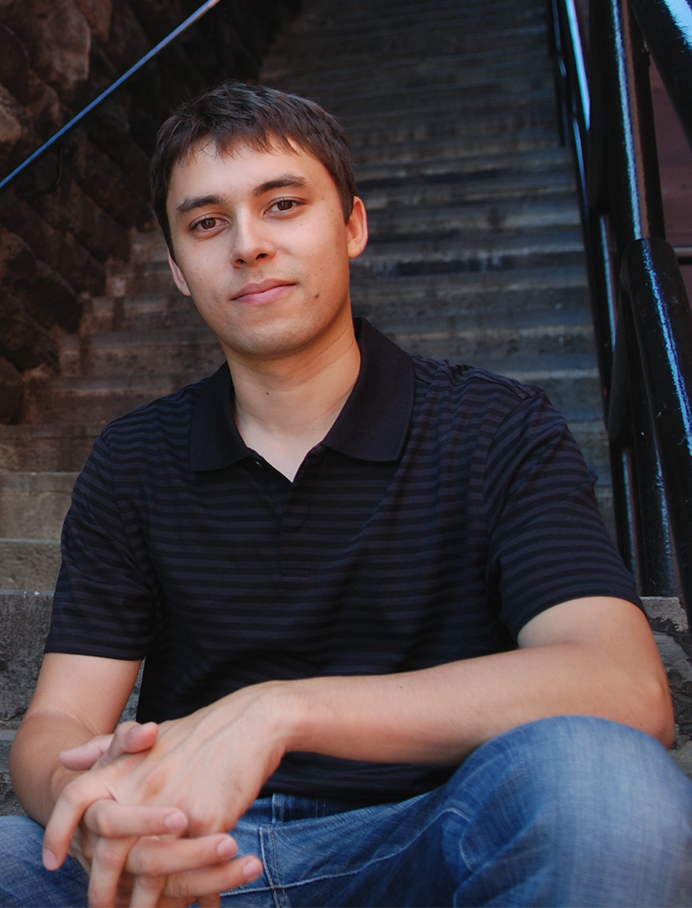
ยาวีด คาริม

| name = ยาวีด คาริม
| image = Jawed Karim 2008.jpg
| caption = คาริมในเดือนสิงหาคม ค.ศ. 2008
| birth_place = แมร์เซอบวร์ก รัฐซัคเซิน-อันฮัลท์ ประเทศเยอรมนีตะวันออก
| alma mater = มหาวิทยาลัยอิลลินอยส์ เออร์แบนา-แชมเปญจน์ (วิทยาศาสตรบัณฑิต|BS)มหาวิทยาลัยสแตนฟอร์ด (วิทยาศาสตรมหาบัณฑิต|MS)
| occupation = วิศวกรซอฟต์แวร์
| module = Infobox YouTube personality|embed=yes
| name = jawed
| channel_name = jawed
| genre = การศึกษา
| subscribers = 3.38 ล้าน
| views = 258.86 ล้าน
| silver_button = yes
| silver_year = 2015
| gold_button = yes
| gold_year = 2020
| stats_update = 6 มีนาคม ค.ศ. 2023
ยาวีด คาริม (; เกิด 28 ตุลาคม ค.ศ. 1979) เป็นวิศวกรซอฟต์แวร์และผู้ประกอบการอินเทอร์เน็ตชาวอเมริกันเชื้อสายบังกลาเทศและเยอรมัน เขาเป็นผู้ร่วมก่อตั้งยูทูบและเป็นบุคคลแรกที่อัปโหลดวิดีโอลงในนั้น วิดีโอเปิดตัวนี้มีชื่อว่า "มีแอตเดอะซู" อัปโหลดในวันที่ 23 เมษายน ค.ศ. 2005 มีผู้เข้าชมมากกว่า 260 ล้านครั้ง ในช่วงที่คาริมทำงานที่PayPal ซึ่งเป็นที่ที่เขาพบกับผู้ร่วมก่อตั้งยูทูบอย่างสตีฟ เชน|สตีเวน เชนกับแชด เฮอร์ลีย์ เขาได้ออกแบบองค์ประกอบหลักหลายอย่าง รวมถึงระบบต่อต้านการฉ้อโกงทางอินเทอร์เน็ตแบบเรียลไทม์
== ชีวิตช่วงต้น ==
ยาวีด คาริมเกิดในวันที่ 28 ตุลาคม ค.ศ. 1979 ที่แมร์เซอบวร์ก ประเทศเยอรมนีตะวันออก จากพ่อชาวบังกลาเทศกับแม่ชาวเยอรมัน Naimul Karim () พ่อของเขา เป็นมุสลิมชาวบังกลาเทศที่ทำงานเป็นนักวิจัยที่ 3M ส่วน Christine แม่ของเขา เป็นนักวิทยาศาสตร์ชีวเคมีชาวเยอรมันที่มหาวิทยาลัยมินนิโซตา ยาวีดเป็นลูกคนแรกจากลูกชายสองคน เขากับครอบครัวข้ามชายแดนเยอรมันภายในในช่วงต้นคริสต์ทศวรรษ 1980 เนื่องจากความเกลียดกลัวต่างชาติ แล้วเติบโตที่น็อยส์ ประเทศเยอรมนีตะวันตกrefn|group=note|ข้อมูลหลายแหล่งระบุต่างกันว่าครอบครัวของเขาย้ายจากเยอรมนีตะวันออกไปตะวันตกตอนปีใด "The New York Times" ระบุเป็นปี 1980 "The Daily Star (Bangladesh)|Star Weekend Magazine" sระบุเป็นช่วงสิ้นสุดฤดุร้อน ค.ศ. 1981 "Die Welt" ระบุเป็นปี 1982 แต่เนื่องจากประสบกับความเกลียดกลัวต่างชาติที่นั่งเช่นกัน ยาวีดกับครอบครัวจึงย้ายไปที่เซนต์พอล (รัฐมินนิโซตา)|เซนต์พอล รัฐมินนิโซตาใน ค.ศ. 1992 เขาจบการศึกษาจากเซนทรัลไฮสกูลเซนต์พอลใน ค.ศ. 1997 และศึกษาต่อที่มหาวิทยาลัยอิลลินอยส์ เออร์แบนา-แชมเปญจน์ ยาวีดออกจากมหาวิทยาลัยก่อนที่จะจบการศึกษาเพื่อเป็นพนักงานก่อนกำหนดที่ PayPal อย่างไรก็ตาม เขายังคงเรียนต่อ โดยได้รับปริญญาตรีสาขาวิทยาการคอมพิวเตอร์ ภายหลังเขาได้รับปริญญาโทสาขาวิทยาการคอมพิวเตอร์จากมหาวิทยาลัยสแตมฟอร์ด นอกจากภาษาอังกฤษแล้ว ยาวีดสามารถพูดภาษาเยอรมันและเบงกอลได้
== หมายเหตุ ==
== อ้างอิง ==
== แหล่งข้อมูลอื่น ==
* Jawed Karim's Personal Website
* Jawed Karim's YouTube Profile
* Cache of Jawed Karim's YouTube Profile in 2008
* Youniversity Ventures
* "He went off to college to make his fortune" – "The News-Gazette" (October 16, 2006)
หมวดหมู่:ยูทูบ
หมวดหมู่:บุคคลที่เกิดในปี พ.ศ. 2522